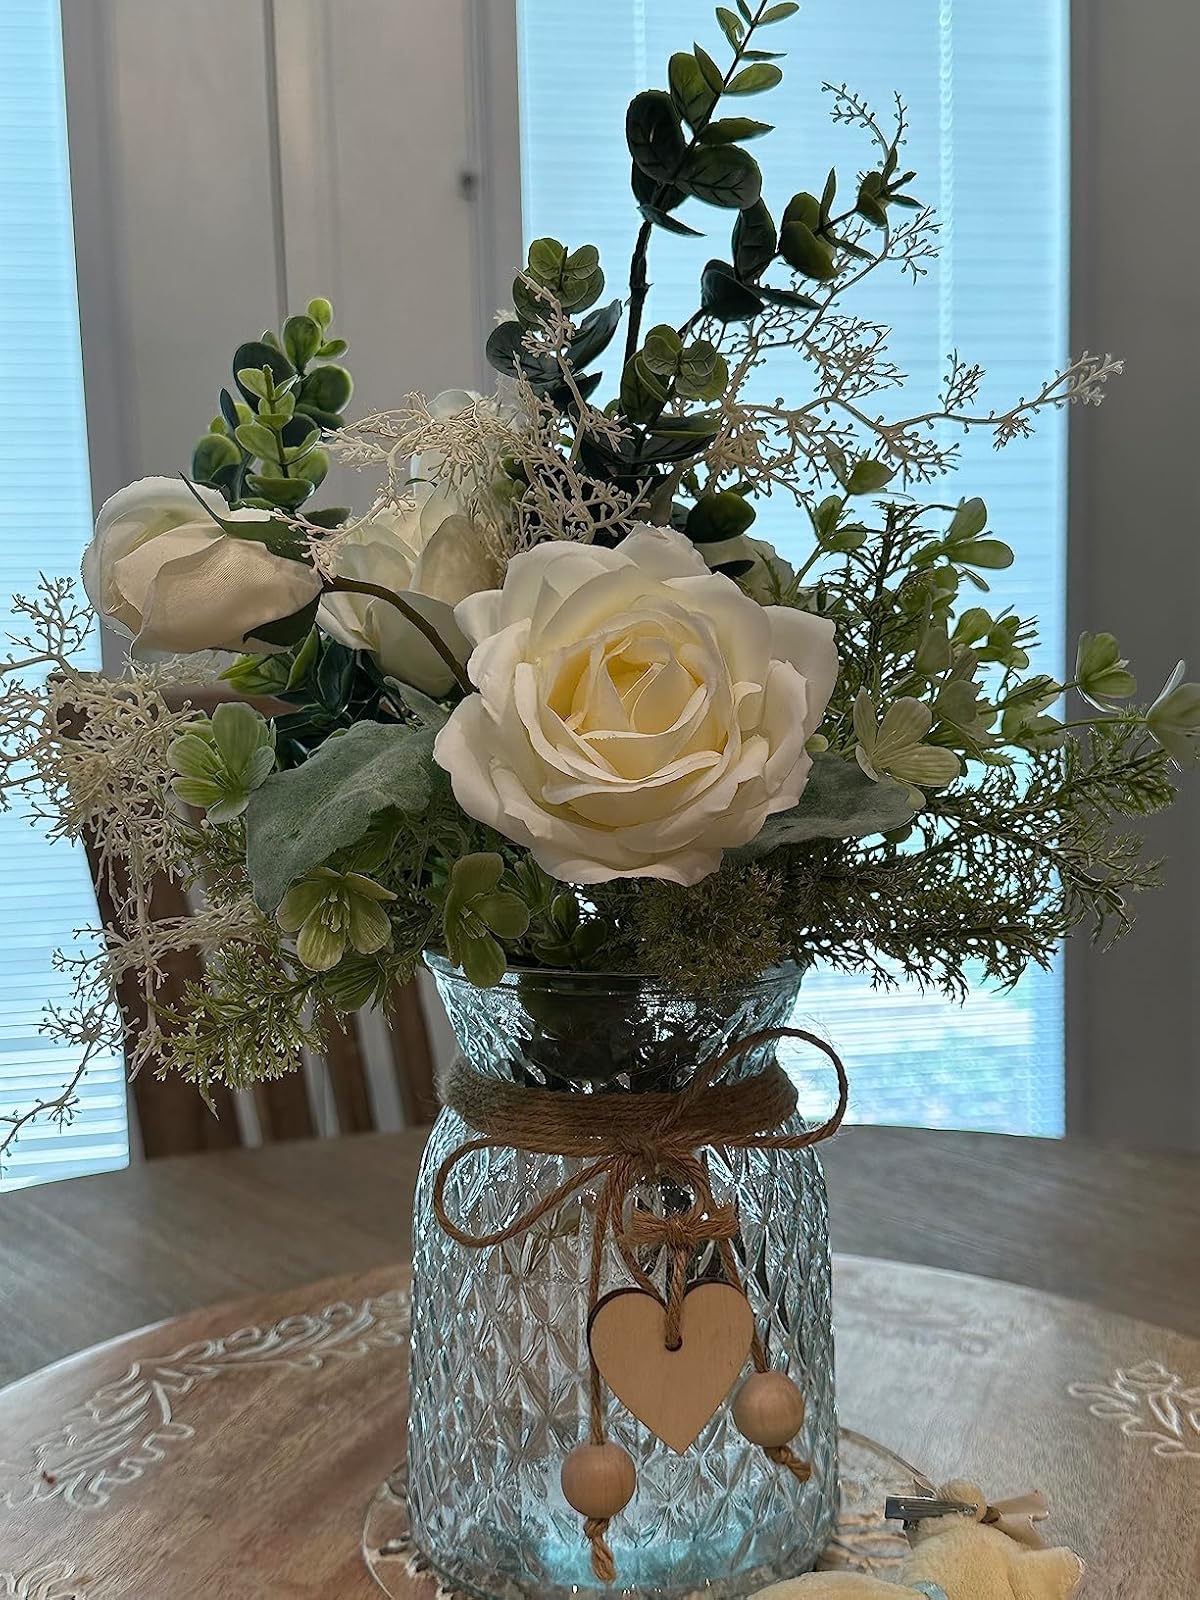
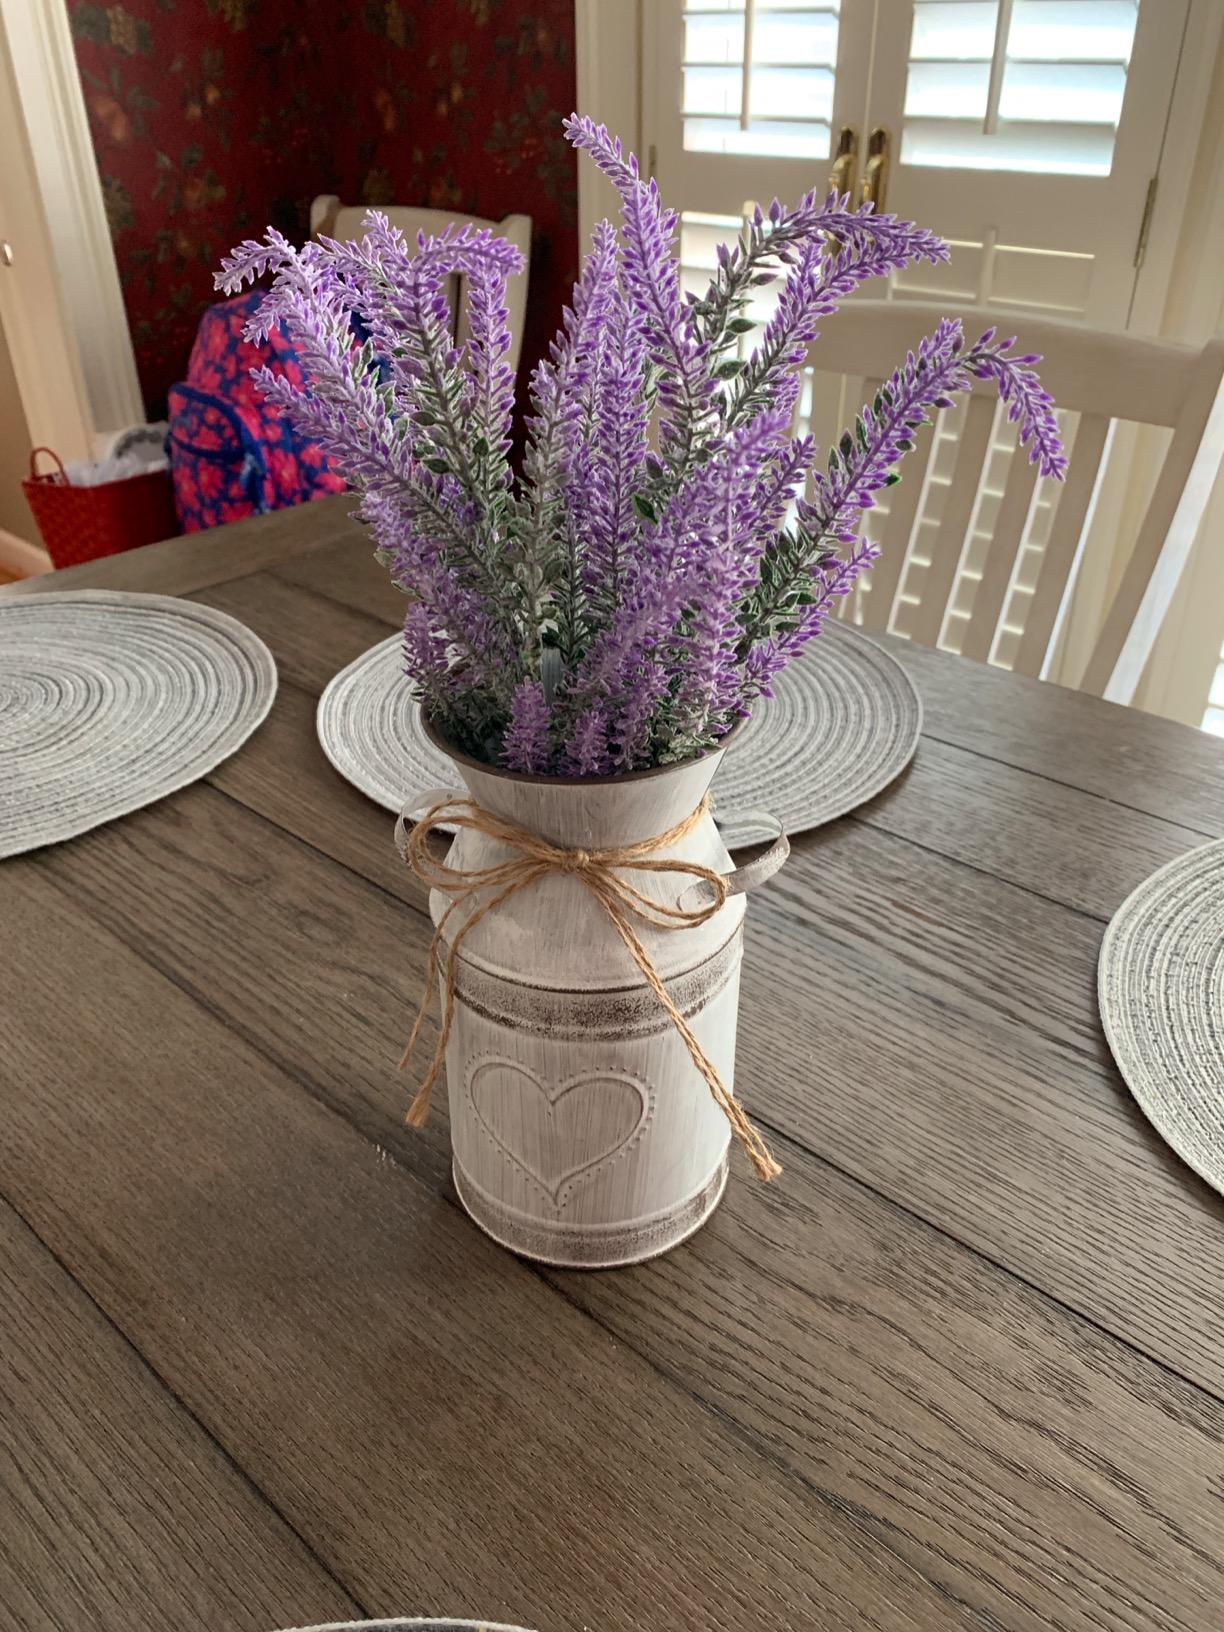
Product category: vase
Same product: no